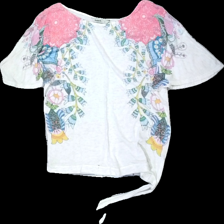
View: front
Type: Top
Category: Ladies
Brand: Desigual
Colors: White, Pink, Turquoise
Material: 100% visc
Pattern: Floral print
Cut: Regular
Size: S
Season: All
Stains: Minor
Price range: <50
Recommended usage: Reuse